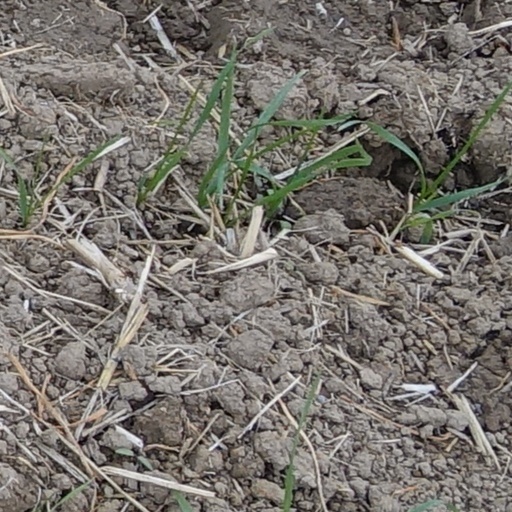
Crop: wheat